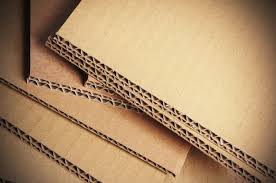
Waste category: cardboard